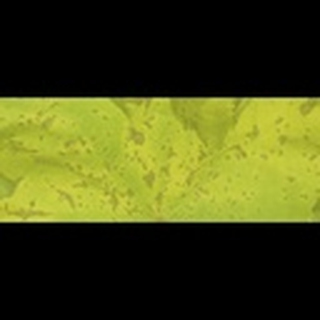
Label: cotton_bacterial_blight